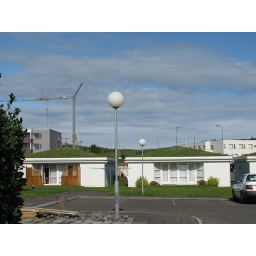
earth- roof houses in Husavik